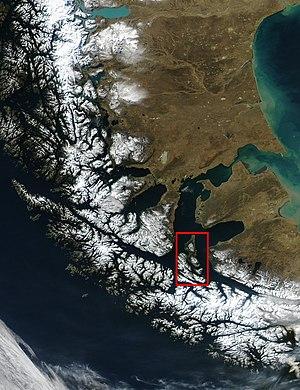
L'île Dawson est une île dans le détroit de Magellan située dans l'archipel de la Terre de Feu, au sud Chili. Administrativement, l'île fait partie de la province de Magallanes, dans la XIIᵉ région de Magallanes et de l'Antarctique chilien.